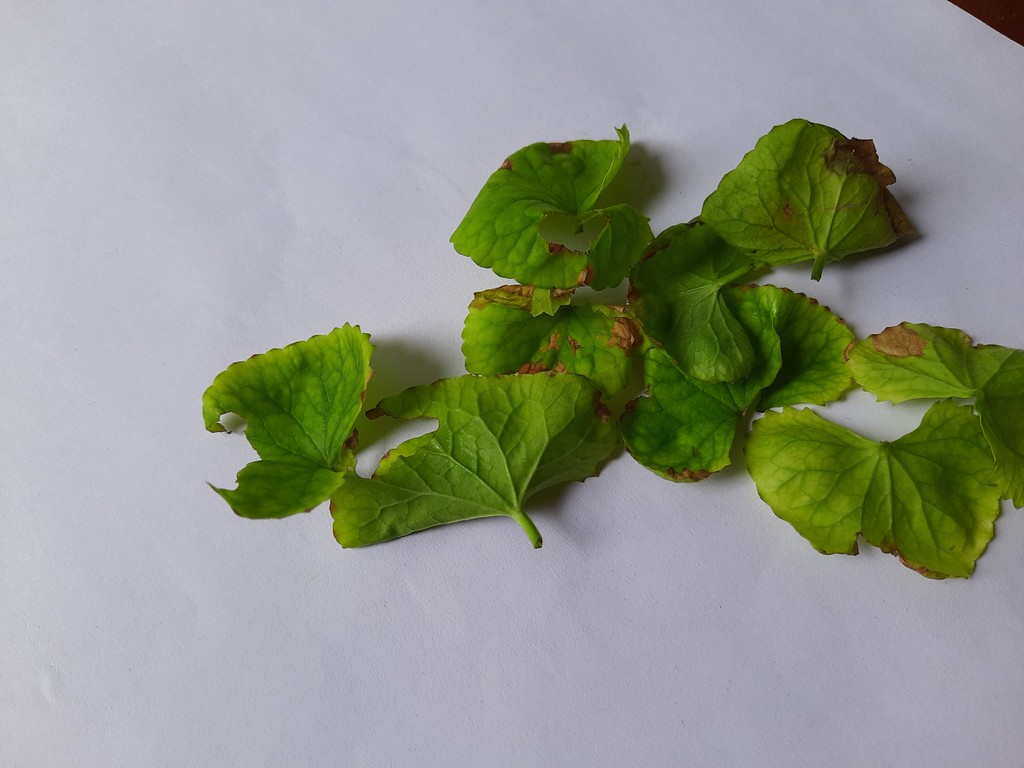
Label: Unhealthy